Auguste Maltais

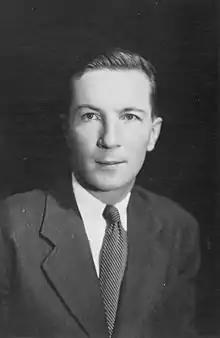

Auguste Maltais (16 January 1916 – 7 May 1988) was a Liberal party member of the House of Commons of Canada. He was an accountant by career.